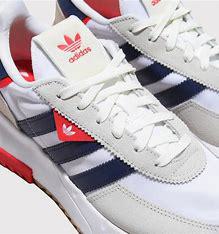
Brand: Adidas
Model: Retropy F2